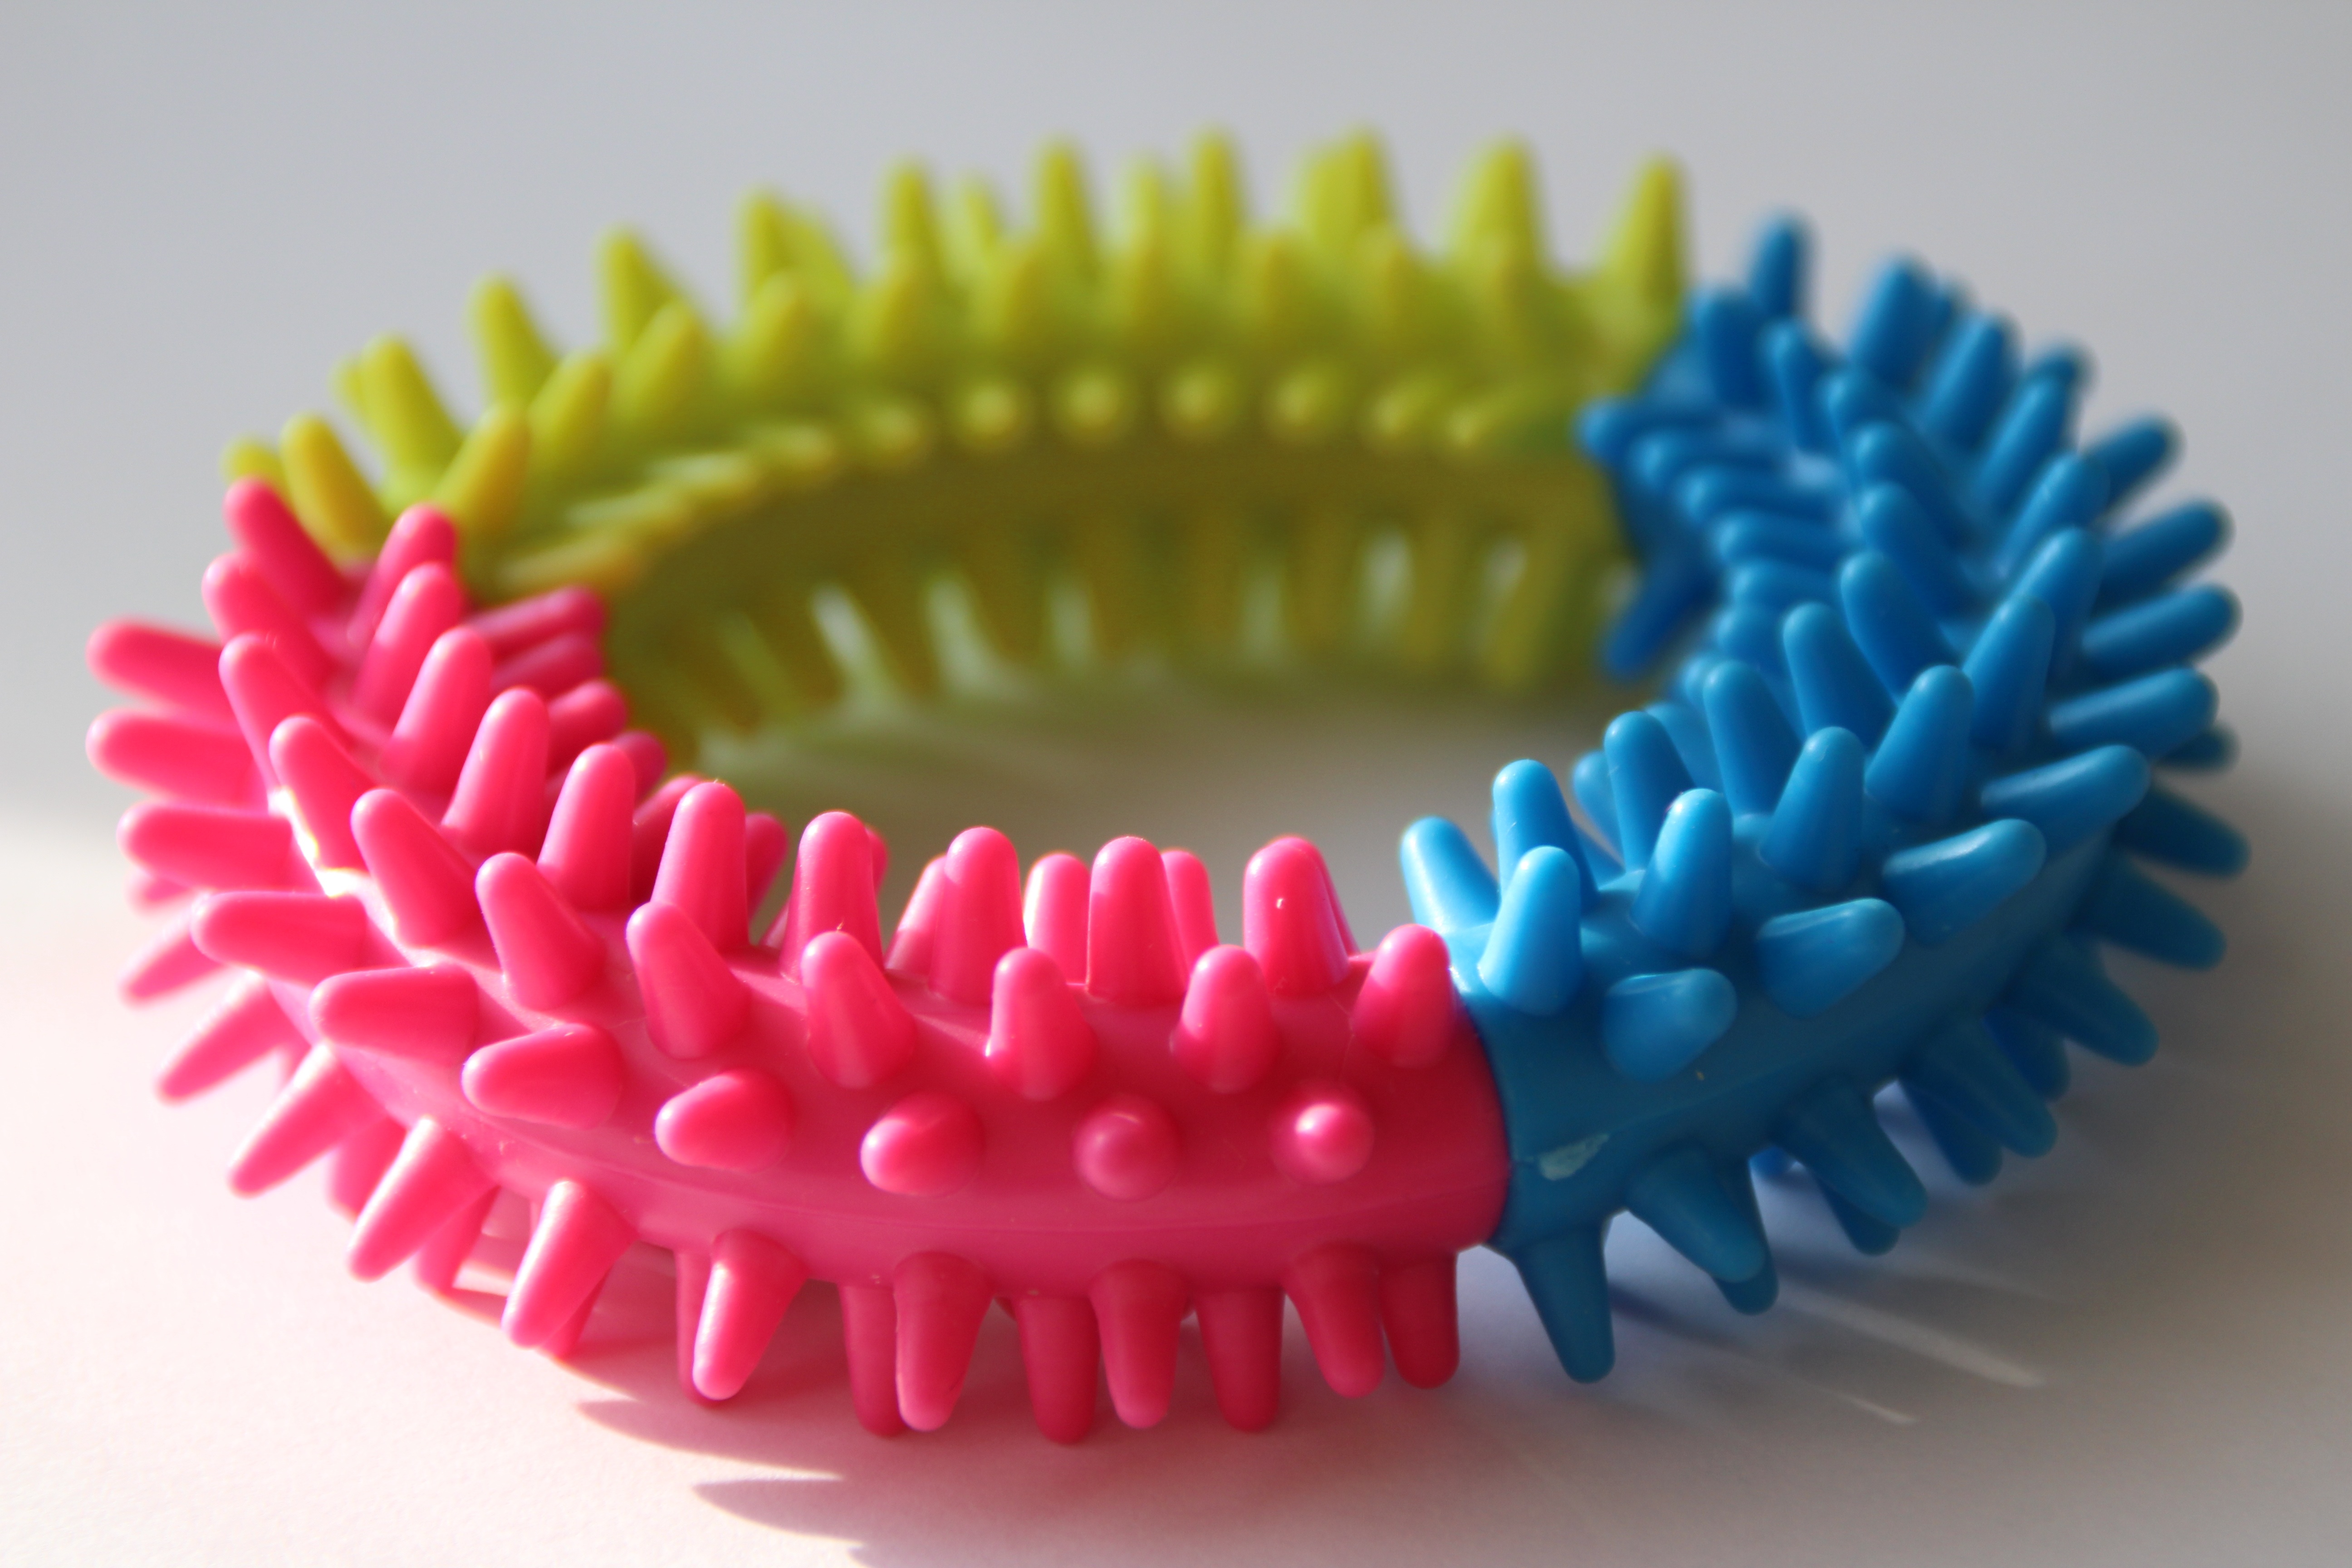
wheel, round, spiral, dog, bead, toy, product, gum, colors, spines, fashion accessory